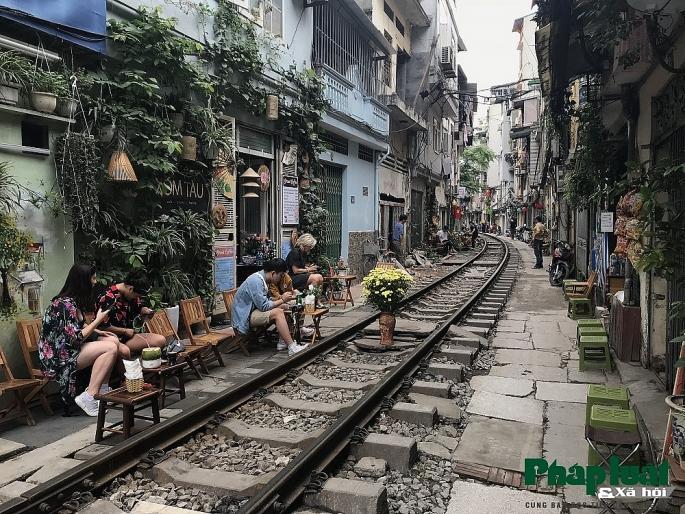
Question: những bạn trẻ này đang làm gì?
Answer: đang ngồi ở quán nước ven một con đường sắt